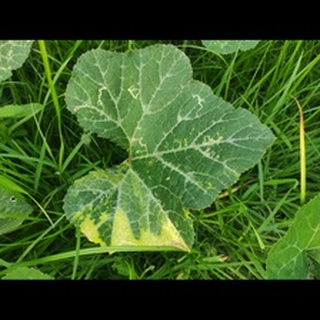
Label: pumpkin_bacterial_leaf_spot